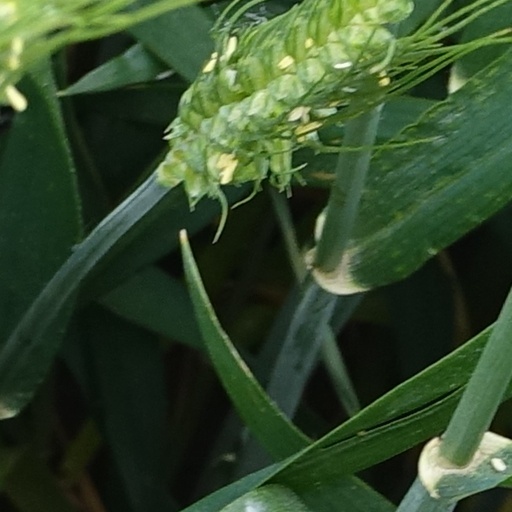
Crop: wheat